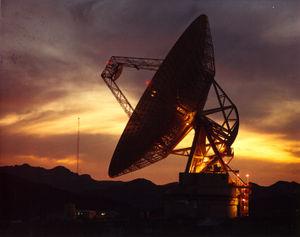
Le Deep Space Network ou DSN est un réseau de trois stations terriennes équipées d'antennes paraboliques détenu par l'agence spatiale américaine, la NASA. Il est utilisé pour les communications avec ses sondes spatiales interplanétaires et dans le cadre de quelques missions en orbite autour de la Terre.